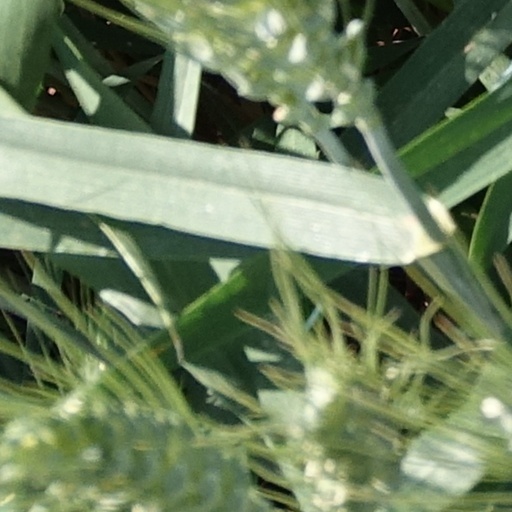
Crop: wheat